Gwion Edwards

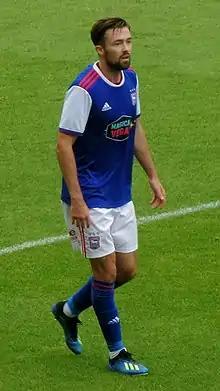
Edwards playing for Ipswich Town in 2018

Gwion Dafydd Rhys Edwards (born 1 March 1993) is a Welsh professional footballer who plays as a winger for club Morecambe. He is a former Wales Under-21 international.